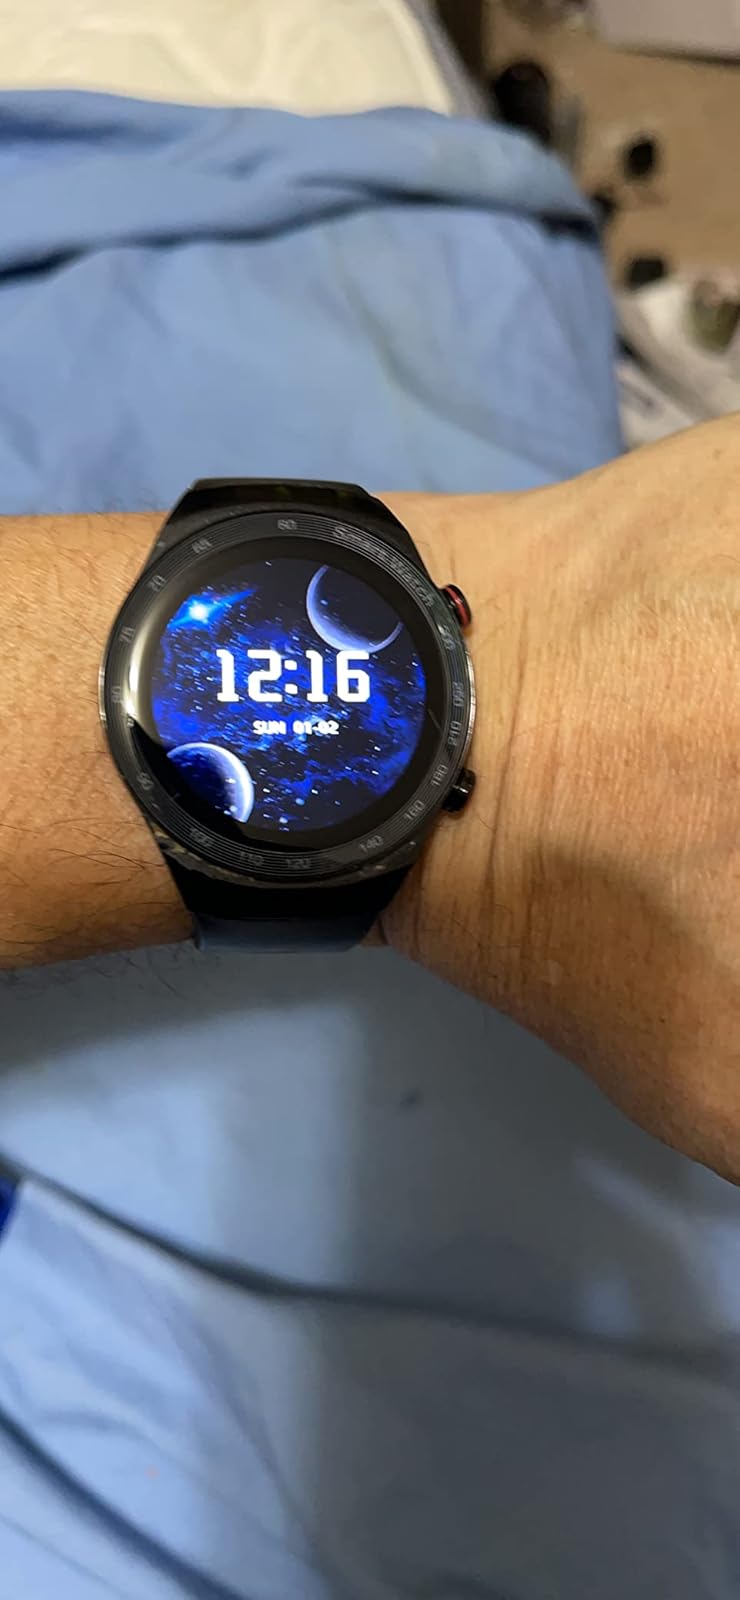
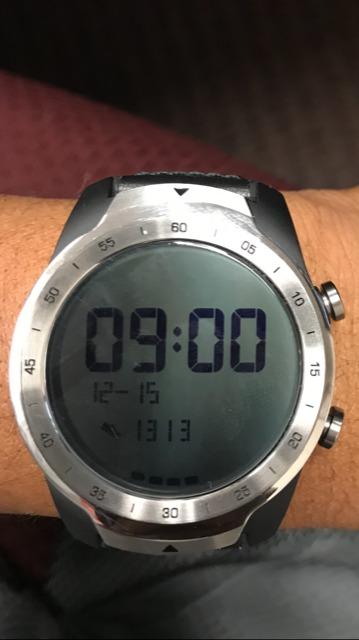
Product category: smartwatch
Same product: no